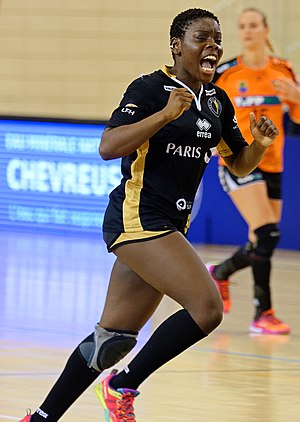
Melvine Deba
Deba i September 2017
Melvine Deba er en fransk håndboldspiller, som spiller for Nantes Loire Atlantique Handball.